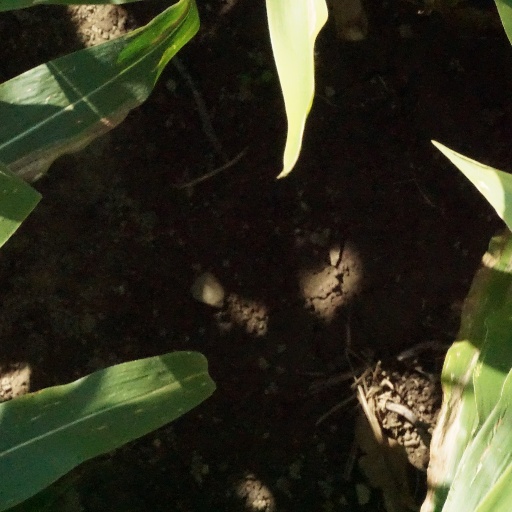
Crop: maize; corn